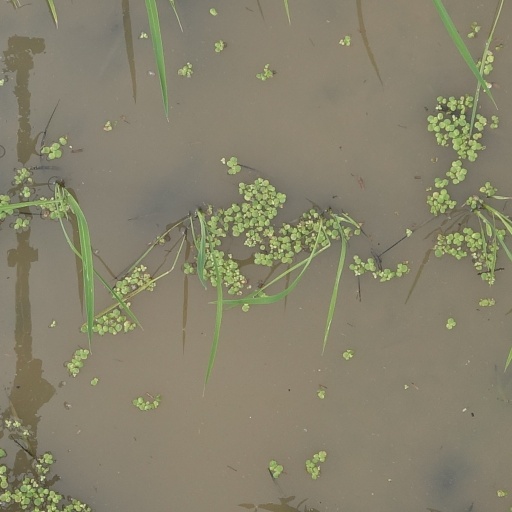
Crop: rice